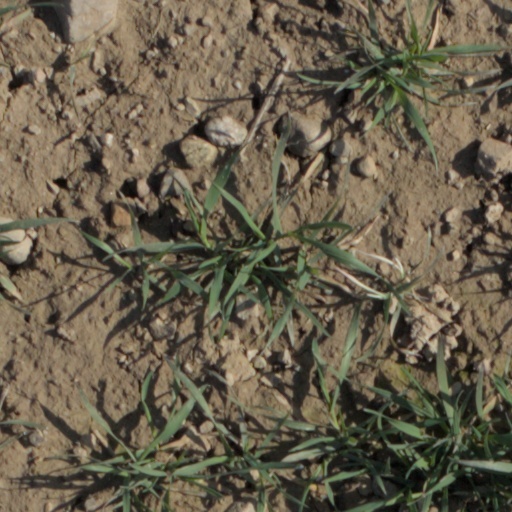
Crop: wheat